Zotye E200

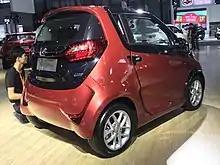
Zotye E200 rear

The Zotye E200 was unveiled during the 2015 Shanghai Auto Show in China with prices stated to be 69,900 yuan.